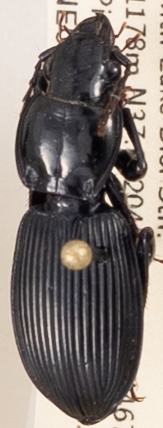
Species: Pterostichus coracinus
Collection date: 2019-06-04
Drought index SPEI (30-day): -1.13
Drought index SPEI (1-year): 2.09
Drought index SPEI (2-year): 2.09